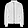
Label: Coat